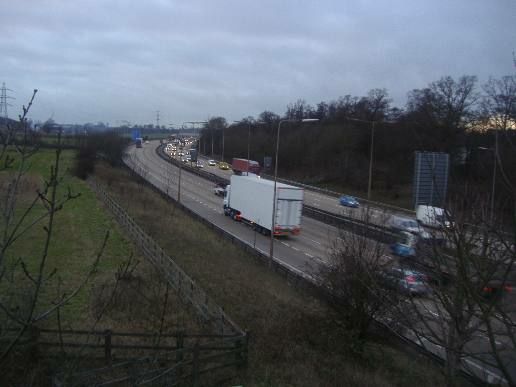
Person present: No